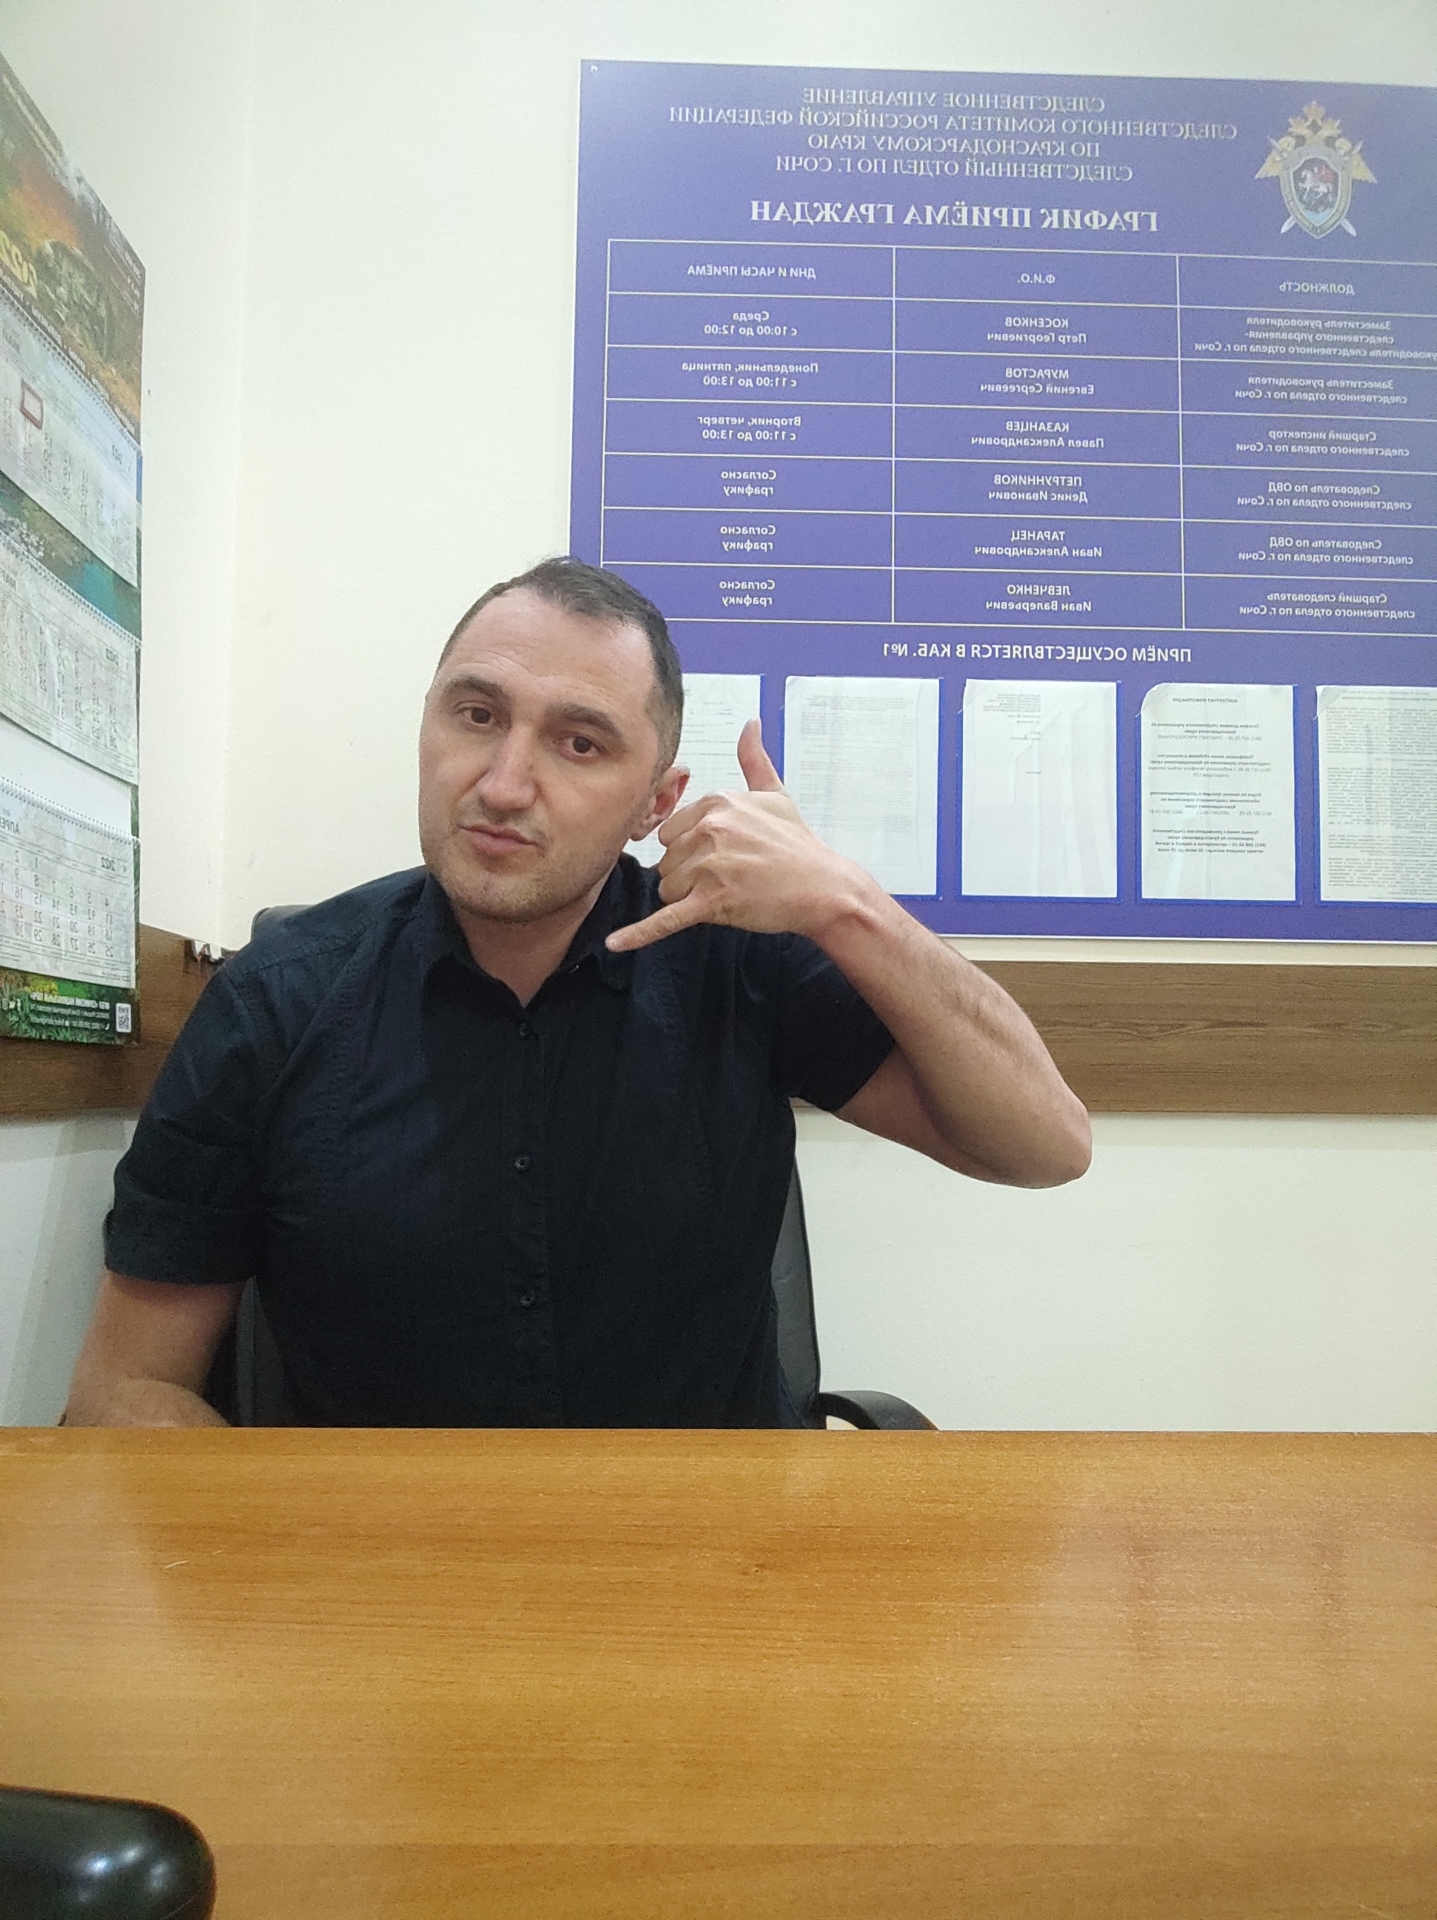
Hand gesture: call